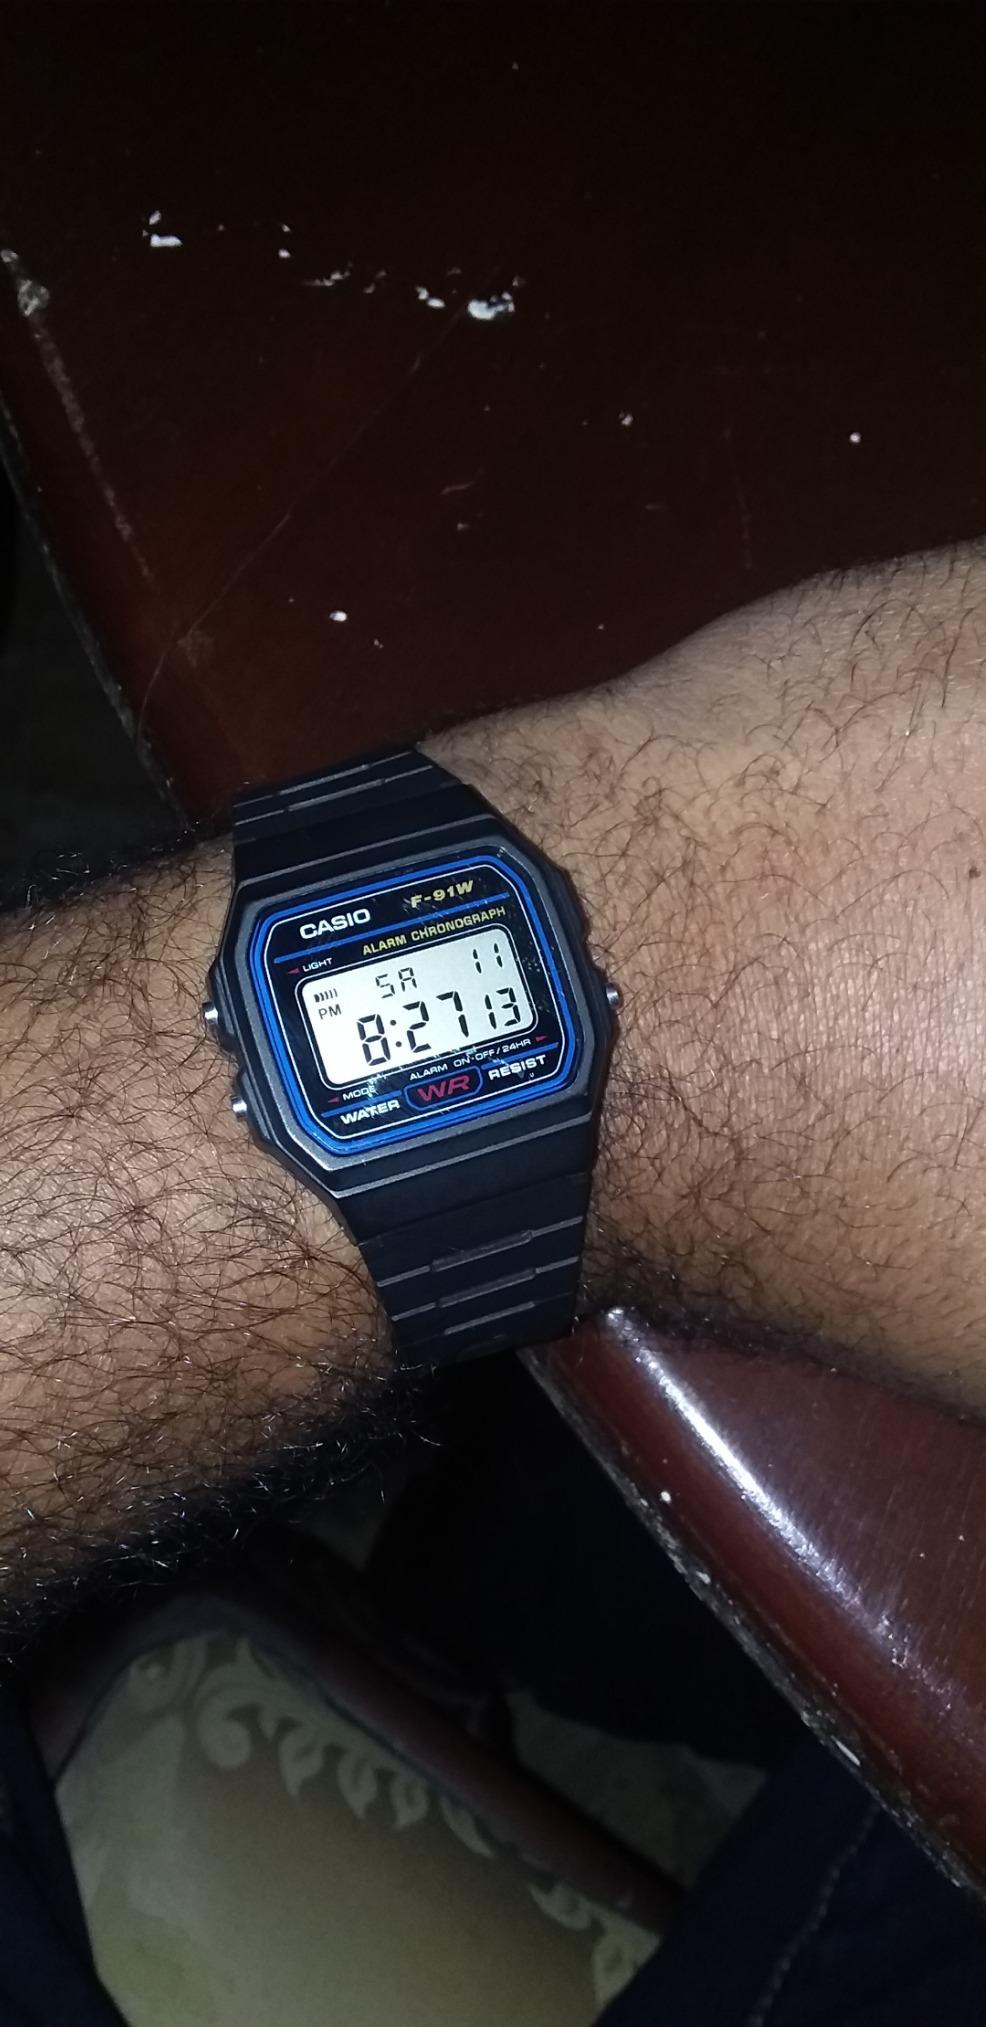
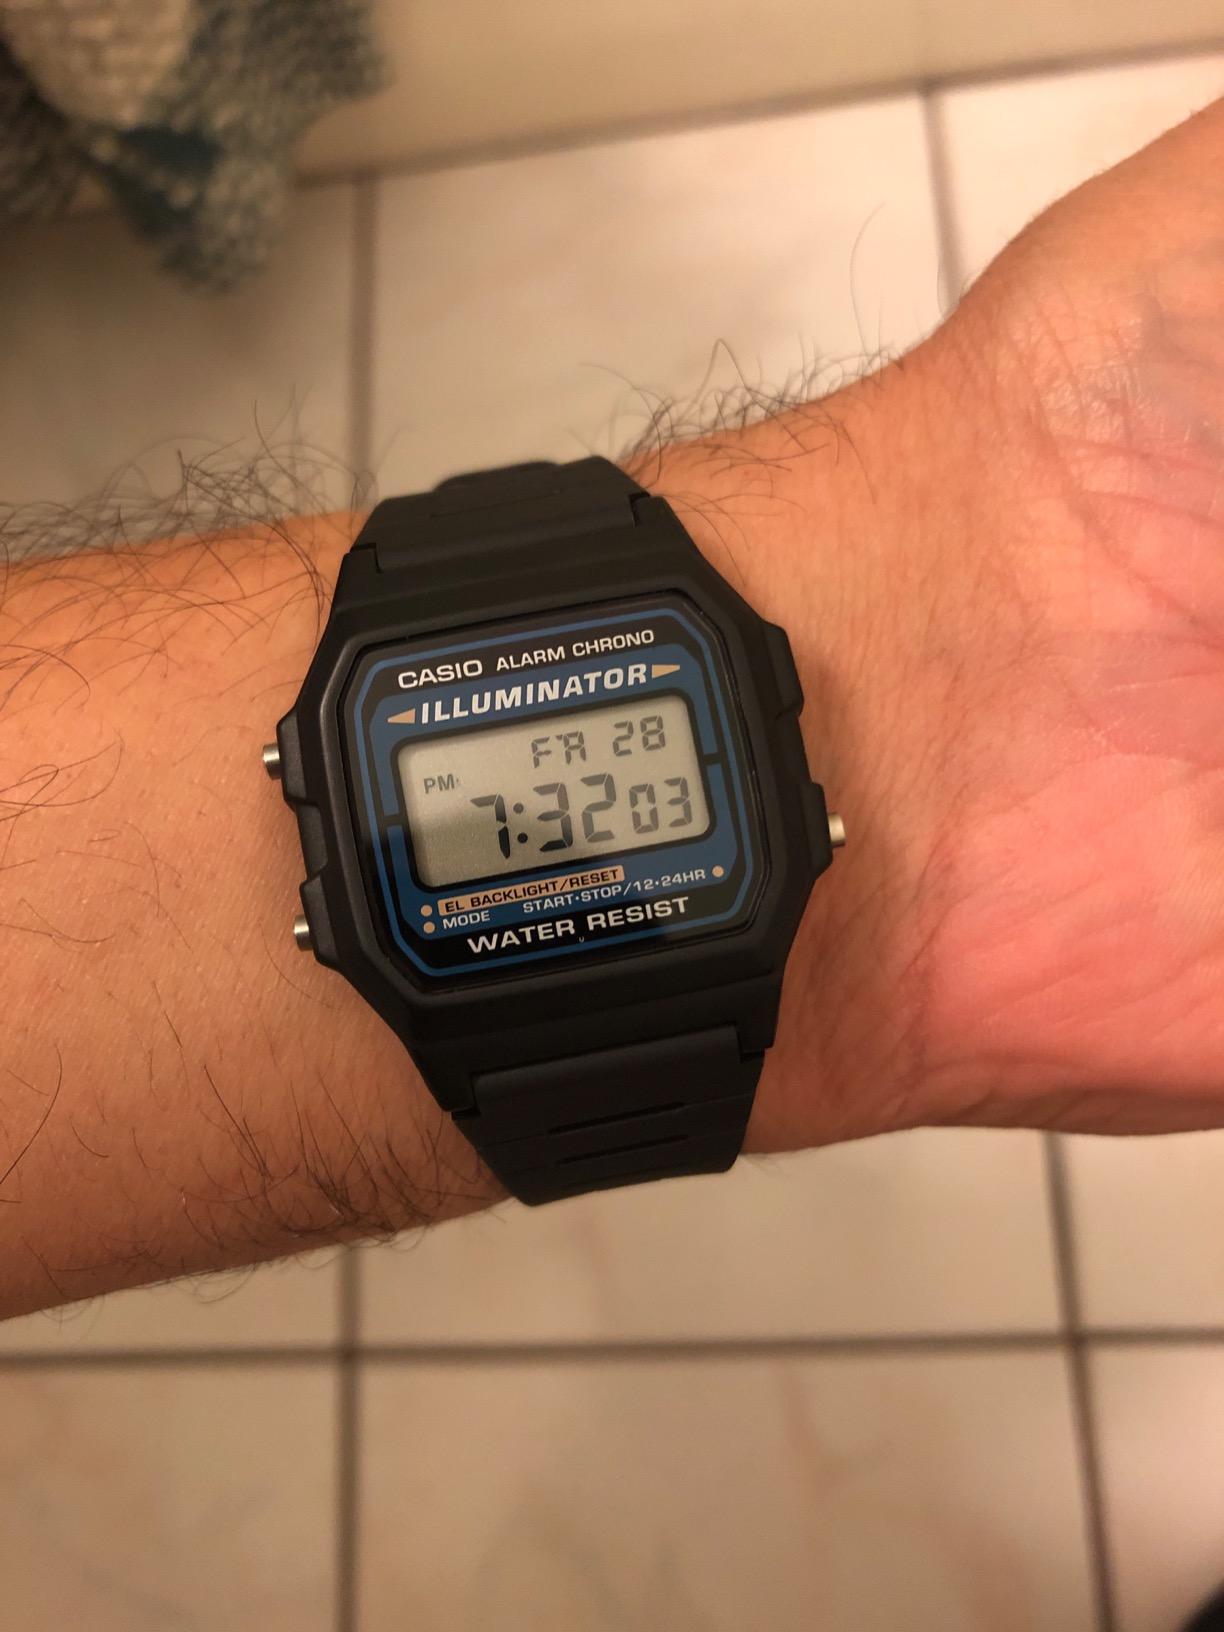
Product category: accessories_watch
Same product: no